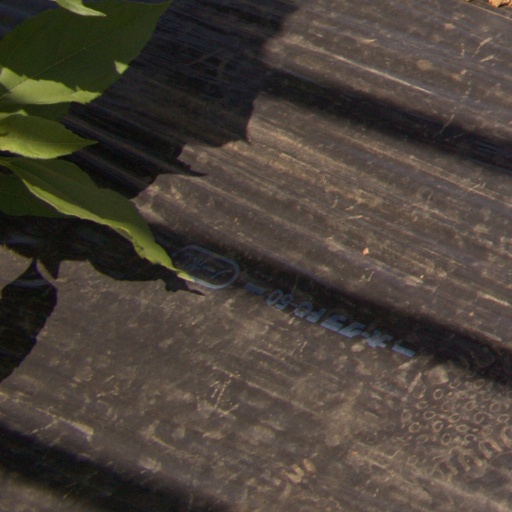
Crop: Jerusalem artichoke